Dreamtime at the 'G

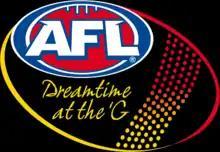
Dreamtime at the 'G match logo

The Dreamtime at the 'G is an annual Australian rules football match between Australian Football League clubs and .